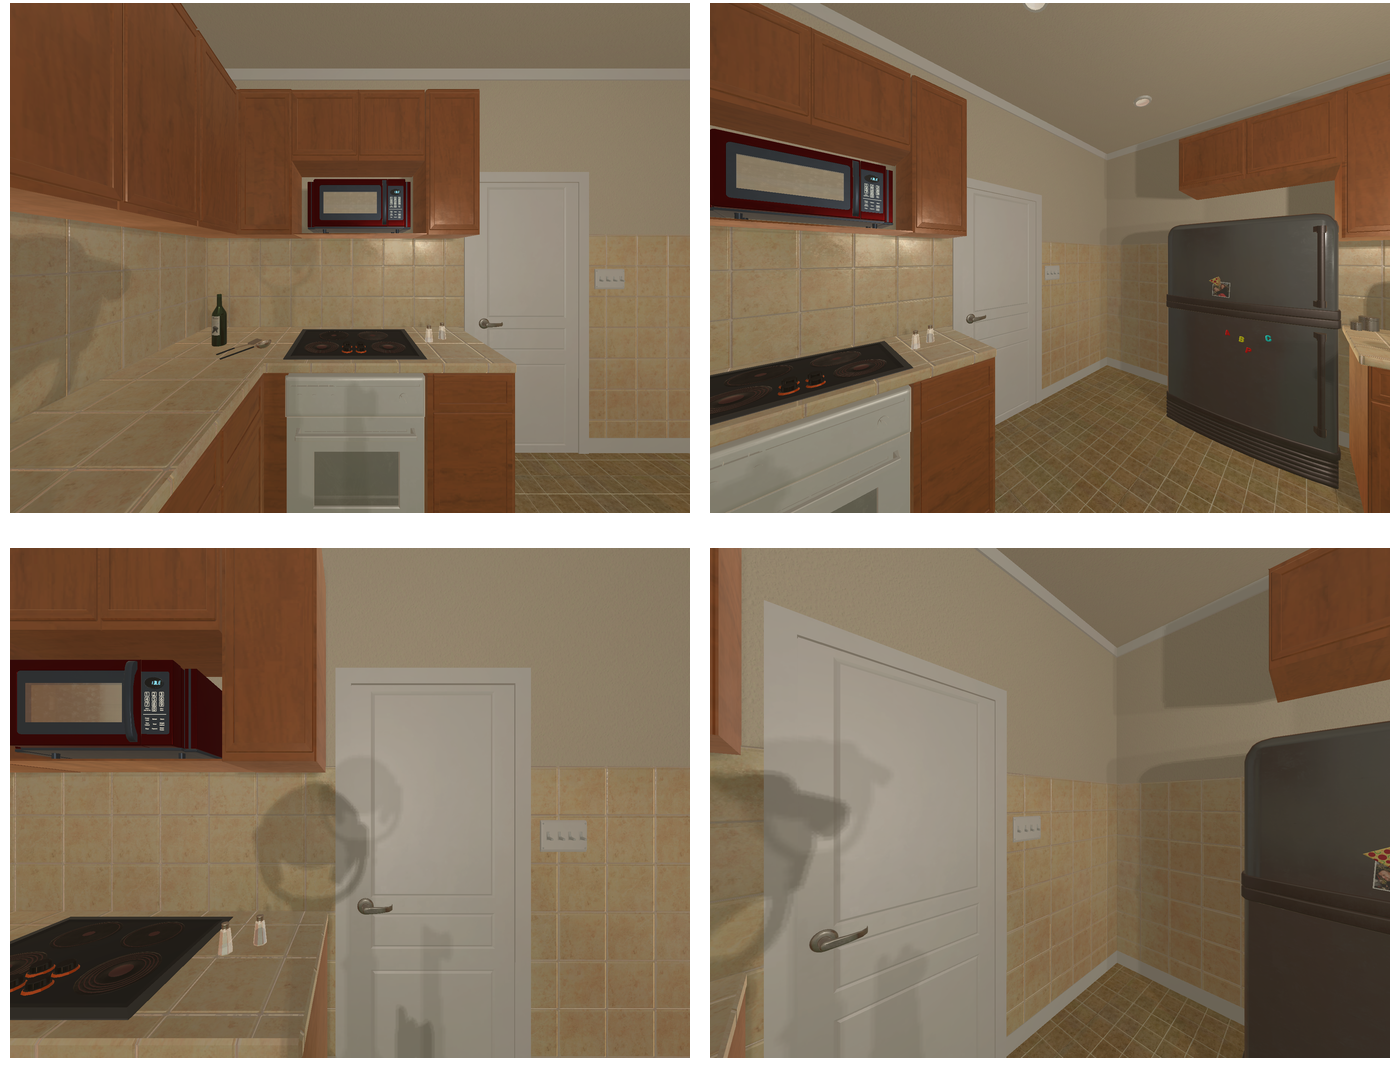Task instruction: Open the door.
Answer: {"task_instruction": "Open the door.", "nodes": ["handle", "door"], "edges": [{"functional_relationship": "openorclose", "object1": "handle", "object2": "door", "spatial_relations": ["left_of", "in_front_of", "close"], "is_touching": true}], "action_type": "rotate", "function_type": "open_close_control"}